SS President Hoover

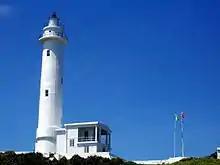
Lyudao Lighthouse on Green Island

Many failed attempts were made to rescue the ship. In February 1938, "President McKinley" returned, bringing Chinese laborers and Dollar Lines personnel who carried out some salvage and recovery work. Dollar Lines surveyed the ship and concluded that she would be a constructive total loss. Dollar Lines stripped what it could from the wreck and then sold her for $500,000 to the Kitagawa Ship Salvage Company,